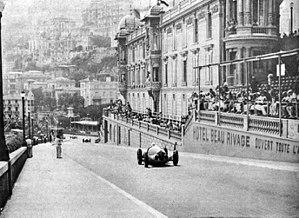
L'ascension de la côte de Monte-Carlo par Rudolf Caracciola (Grand Prix de Monaco 1937).
Le Grand Prix de Monaco 1960, disputé sur le circuit de Monaco le 29 mai 1960, est la quatre-vingt-sixième épreuve du championnat du monde de Formule 1 courue depuis 1950 et la deuxième manche du championnat 1960.
Le Grand Prix de Monaco 1959, disputé sur le circuit de Monaco le 10 mai 1959, est la soixante-seizième épreuve du championnat du monde de Formule 1 courue depuis 1950 et la première manche du championnat 1959.
Le Grand Prix de Monaco 1937 est un Grand Prix comptant pour le Championnat d'Europe des pilotes, qui s'est tenu sur le circuit de Monaco le 8 août 1937.